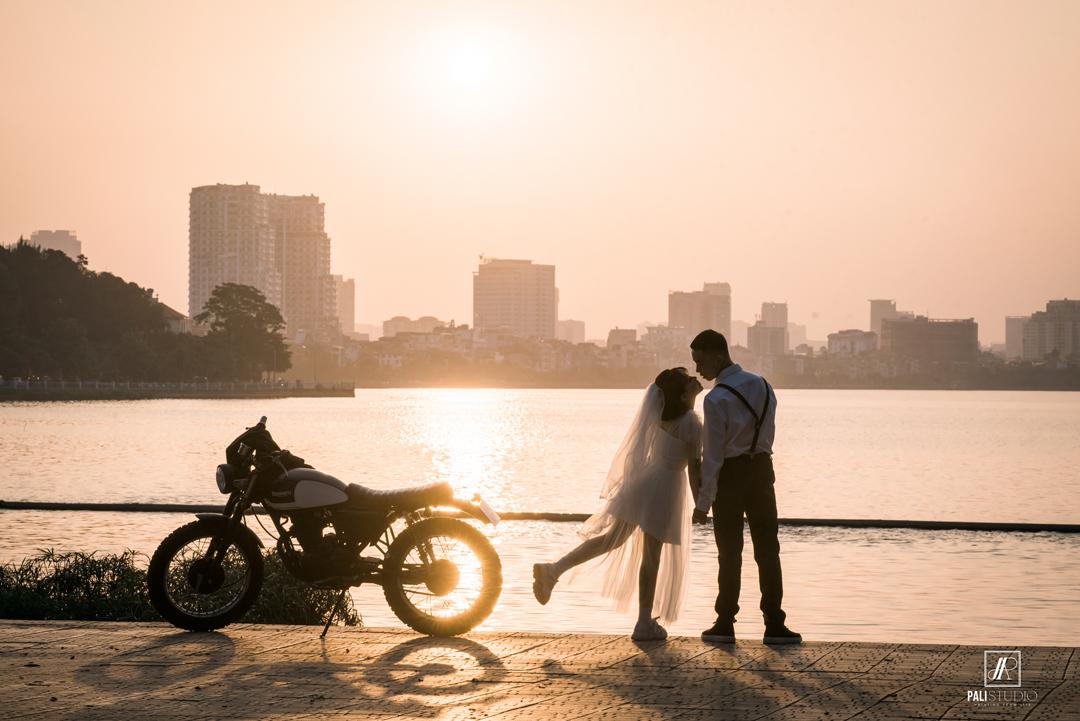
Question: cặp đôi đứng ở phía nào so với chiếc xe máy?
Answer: cặp đôi đứng phía sau chiếc xe máy